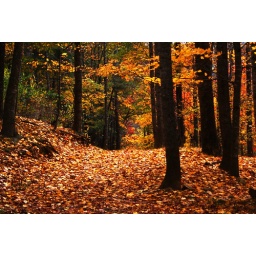
An old logging road in a field near my house.